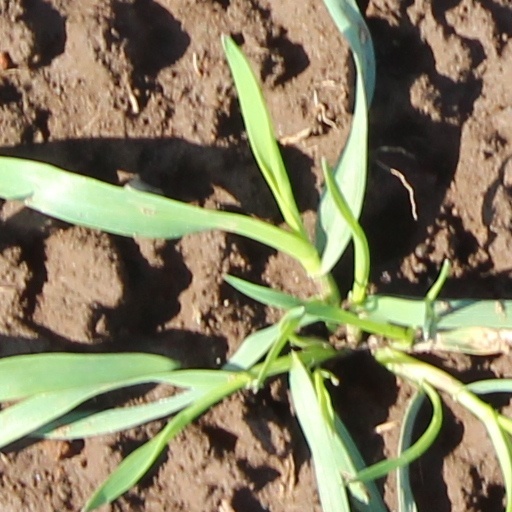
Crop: wheat